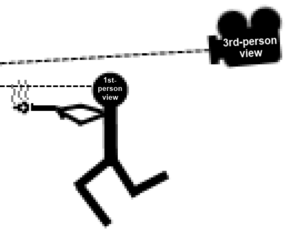
La vue à la troisième personne et souvent appelé vue objective, est utilisée dans les jeux vidéo : la caméra est placée derrière ou à côté du personnage dirigé par le joueur. La notion de vue à la troisième personne s'oppose à celle de vue à la première personne.